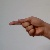
The image shows a hand gesture representing the letter 'G' in Indian Sign Language.